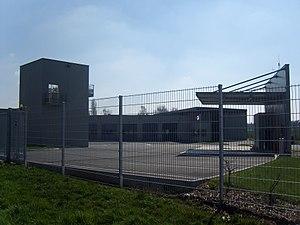
Centre d'intervention et de secours de Fontenay-Trésigny
Fontenay-Trésigny est une commune française située dans le département de Seine-et-Marne, en région Île-de-France.